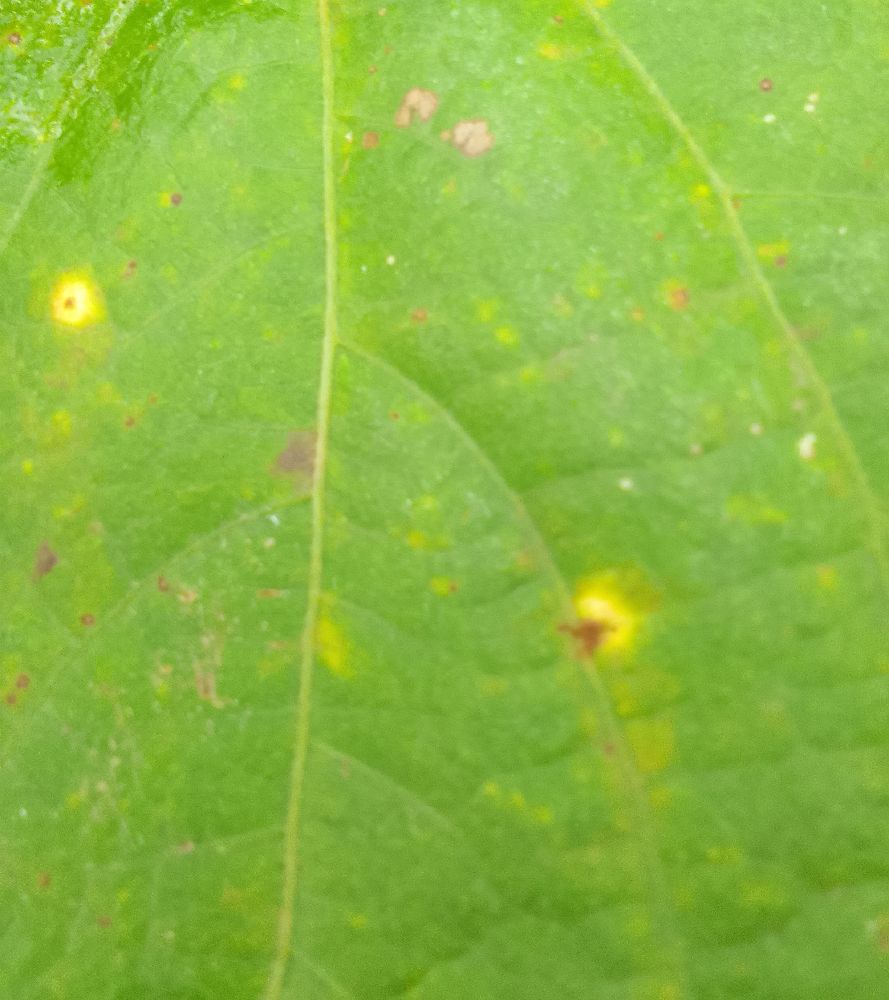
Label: rust